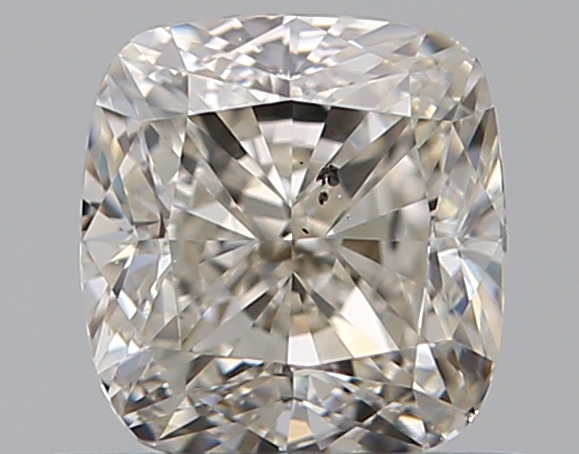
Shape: cushion
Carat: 0.7
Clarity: SI1
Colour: K
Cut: GD
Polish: EX
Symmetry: VG
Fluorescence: N
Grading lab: GIA
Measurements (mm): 4.92 x 4.68 x 3.38